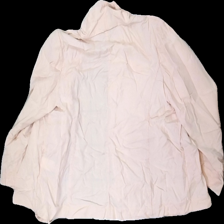
View: back
Type: Jacket
Category: Ladies
Brand: H&M
Colors: Pink
Material: Shell: 100% viscose. Lining: 100% polyester
Cut: Loose
Size: 42
Season: Summer
Price range: 50-100
Recommended usage: Reuse